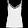
Label: T - shirt / top